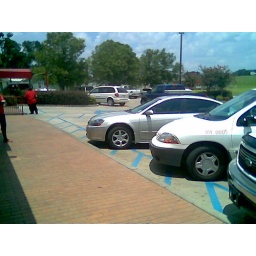
Accused of parking the library van in a handicapped spot! AS IF!